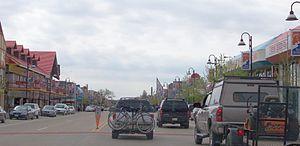
Wisconsin Dells est une ville localisée dans le sud du Wisconsin, recensant une population de 2 418 en date de 2000. Elle se divise en quatre comtés : Adams, Columbia, Juneau et Sauk.